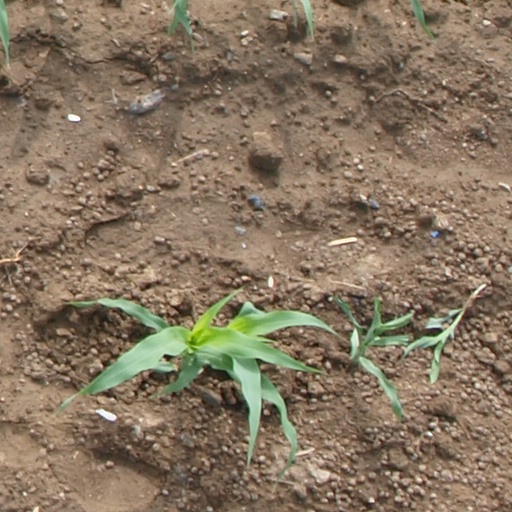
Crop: maize; corn